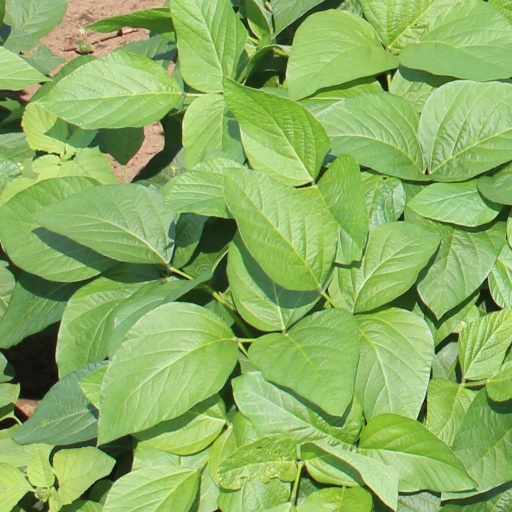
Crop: soybean